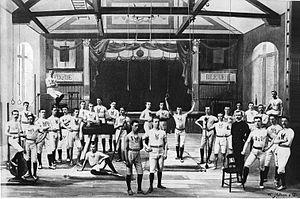
Photographie, Groupe de gymnastes de la M.A.A.A., Montréal, QC, 1887, Wm. Notman &amp
L'Association des athlètes amateurs de Montréal est une association de sport de Montréal. Elle a été fondée en 1881 et a joué un rôle prédominant dans l'évolution et le développement sportif à Montréal, au Québec et au Canada. Depuis 1905, son siège social est situé sur la rue Peel.